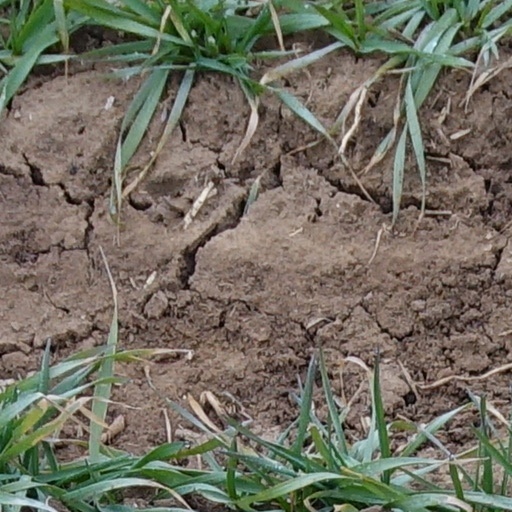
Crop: wheat